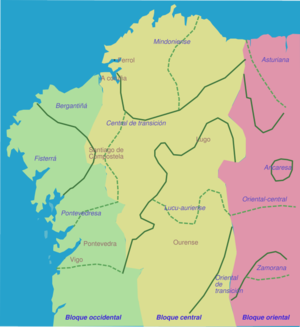
Galicien (Spanien) / Sprog
Kort over det galiciske sprogs udbredelse.
Galicien er en selvstyrende enhed i det nordvestlige Spanien. På galicisk hedder regionen Galiza, og brugen af det spanske Galicia opfattes derfor af nationalistiske kræfter i regionen som en accept af den spanske indflydelse i regionen. I følge den spanske konstitution betegnes Galicien som "historisk nationalitet".